International Pageant of Pulchritude

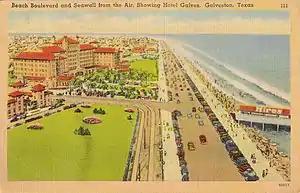
Postcard view of Galveston where the pageant originated

During the early 20th century, the island city of Galveston, still recovering from the devastating Hurricane of 1900, launched efforts to strengthen its tourism industry building new venues such as the famed Hotel Galvez and organizing regular waterfront events.